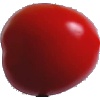
Label: Tomato 4